Stoutenburgh–Minturn House

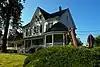

The Stoutenburgh–Minturn House is located at 86 East Water Street in Toms River in Ocean County, New Jersey, United States. The Victorian Gothic house was built in 1868 for Rebecca Finn. It was added to the National Register of Historic Places on May 13, 1982, for its significance in architecture. It was listed as part of the Old Village of Toms River Multiple Property Submission (MPS). It is currently used as an event rental space for weddings and photography.